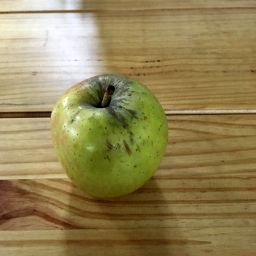
Fruit: Apple
Quality: Good